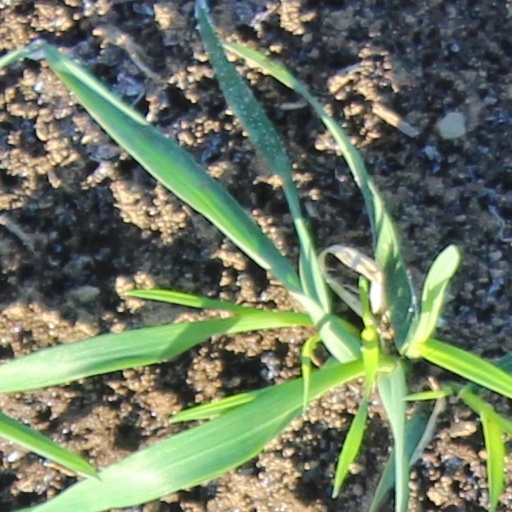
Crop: wheat